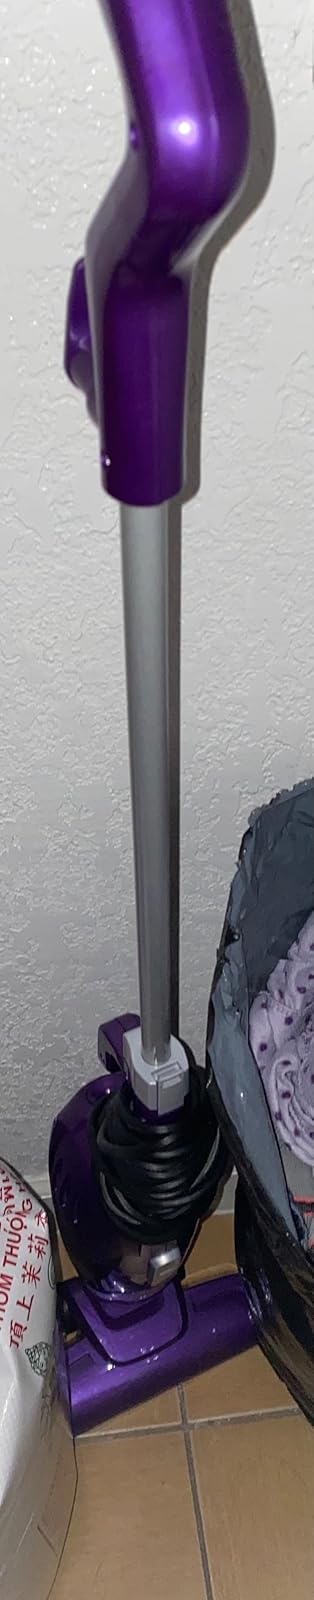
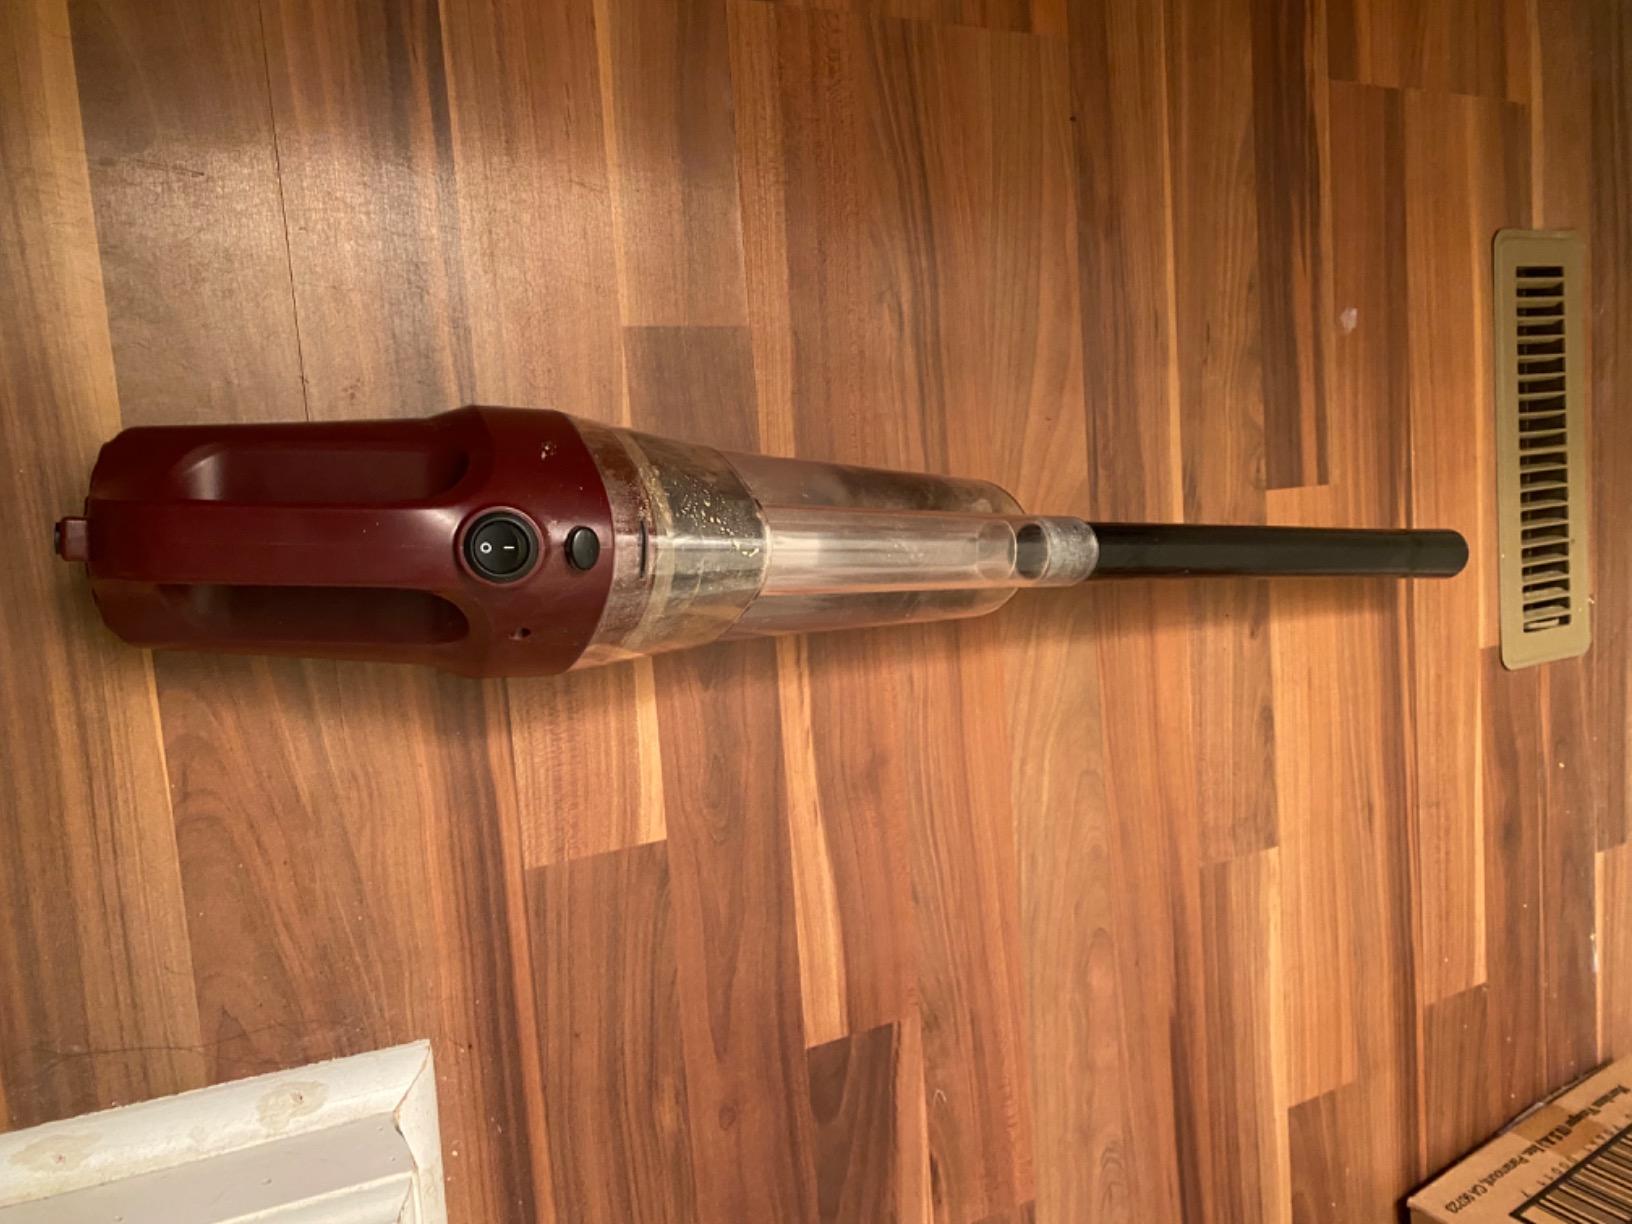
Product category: items_vacuum
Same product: no